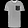
Label: T - shirt / top